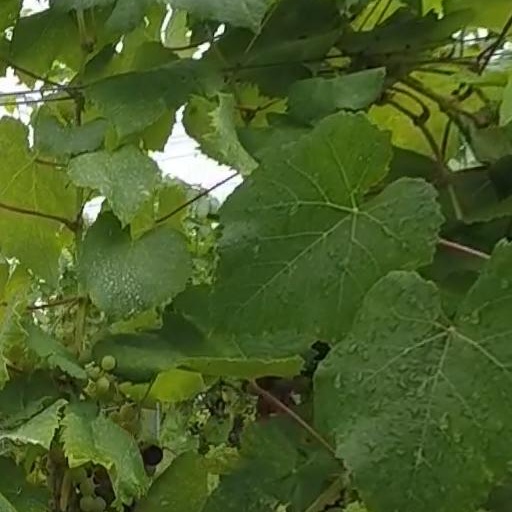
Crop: grape